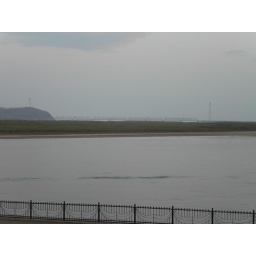
Amur river with bridge in background